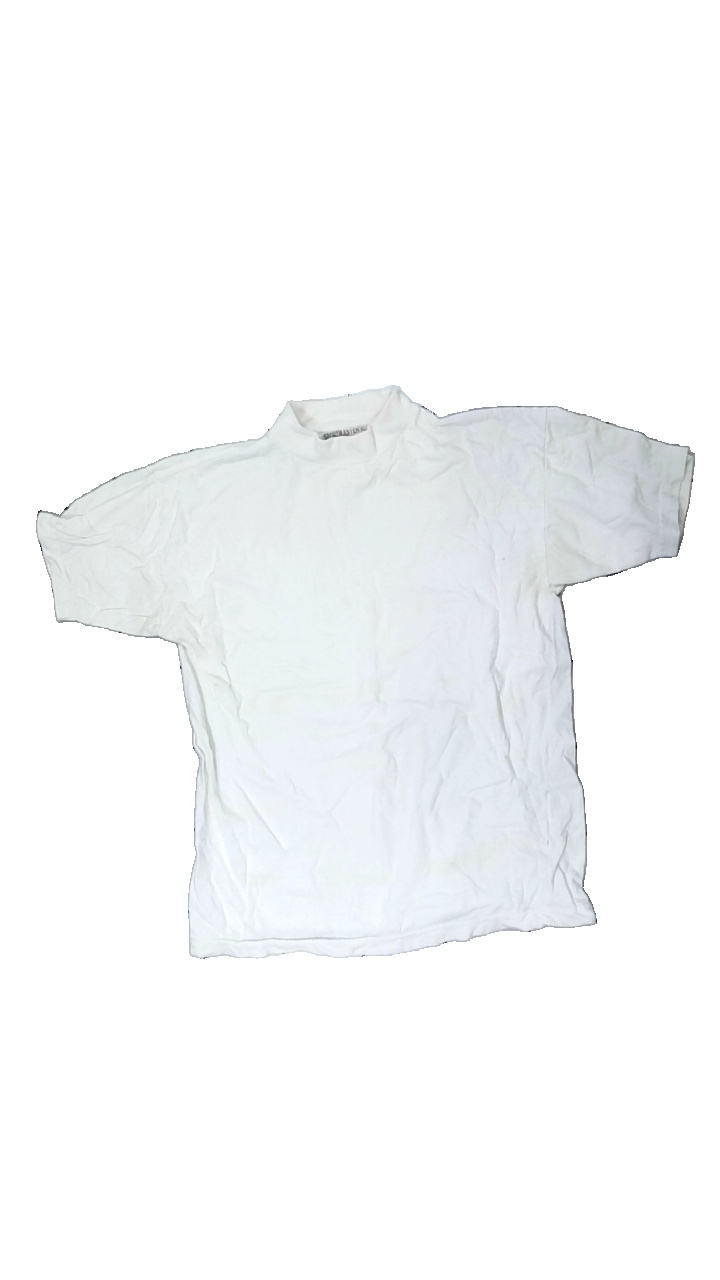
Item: T-shirt (Unisex)
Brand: Sportmaster
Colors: White
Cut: Regular, C-collar
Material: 100% cotton
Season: All
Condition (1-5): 2
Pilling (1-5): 2
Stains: Major
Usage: Recycle
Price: <50